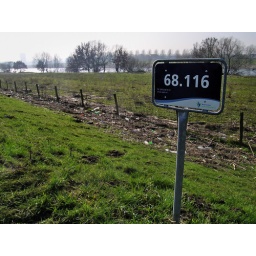
Small photo series (3) on the rubble along the river Maas after the high water level in January 2011.